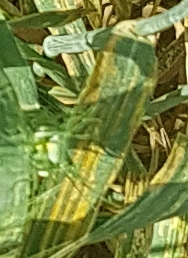
Label: Wheat___Yellow_Rust